2004 Equatorial Guinea coup attempt

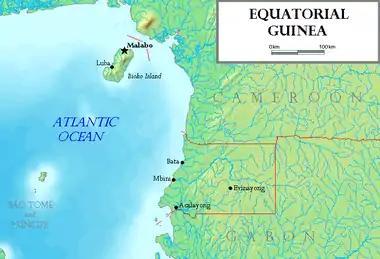
Map of Equatorial Guinea

On 7 March 2004 Zimbabwean police in Harare airport impounded a plane which flew in from South Africa. The alleged plot leader, ex-Special Air Service (SAS) officer Simon Mann, was arrested with two colleagues near the runway while waiting for arms to be loaded on a Boeing 727 (N4610), carrying three crew and 64 former soldiers recruited in South Africa. The majority of those alleged to have been the mercenaries planning to carry out the coup were based in South Africa and ex-members of the 32 Buffalo Battalion, a special force unit that fought for the South African apartheid regime.